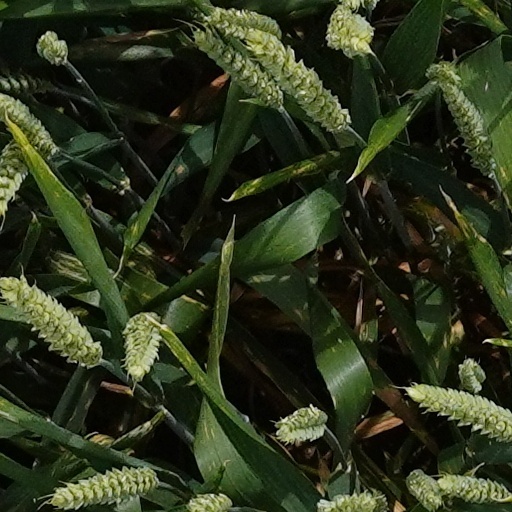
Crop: wheat